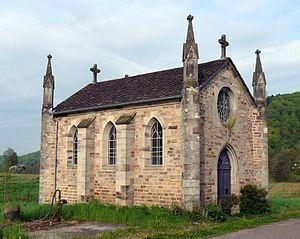
Chapelle Saint-Brice à Saint-Bresson (Haute-Saône, France)
La liste des chapelles de Haute-Saône présente les chapelles situées sur le territoire des communes du département français de Haute-Saône. Il est fait état des diverses protections dont elles peuvent bénéficier et, notamment, les inscriptions et classements au titre des monuments historiques.
Saint-Bresson est une commune française située dans le département de la Haute-Saône, en région Bourgogne-Franche-Comté.